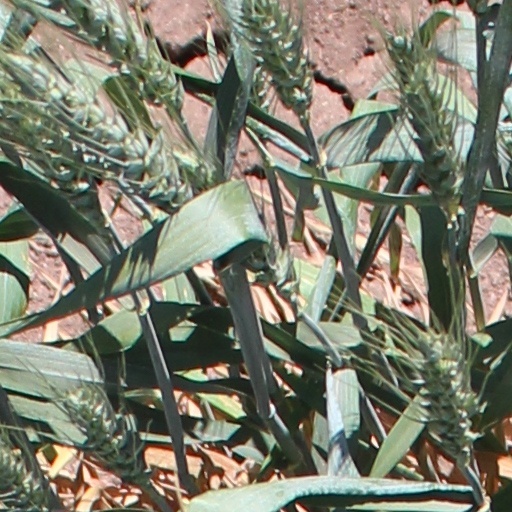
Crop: wheat